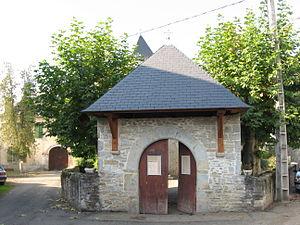
Vue de l'entrée de l'enceinte de l'église de Verdets (Pyrénées Atlantiques) Pyrénées).
Verdets est une commune française située dans le département des Pyrénées-Atlantiques, en région Nouvelle-Aquitaine.